Soufflaculs of Nontron

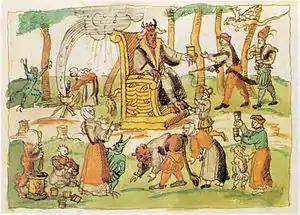
Johann Jakob Wick's chronicle (16th century) depicts the Sabbath ceremony.

As part of the "Institut Occitan 2008–2010" mission led by Marie Hirigoyen and Christine Escarmant-Pauvert, a survey was carried out in Nontron on 26-27 April 2008, 7 January 2009 and 17-18 April 2010, to determine the status of the carnival. The investigators met with Michel Meyleu and Gilbert Cibert, co-founders of Les Soufflaculs in 1979, as well as Jean-Louis Dumontet, the association's president. The Soufflaculs of Nontron have been listed in France's Inventory of Intangible Cultural Heritage since 5 July 2010, for "their procession through the town, their Carnival judgment and cremation, and their ritual of circulating breaths". In 2011, the organizing team is also seeking more international recognition, by launching a procedure for inscription on UNESCO's World Intangible cultural heritage List.